Noah Webster

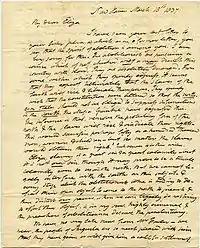
Letter from Webster to daughter Eliza, 1837, warning of perils of the abolitionist movement

In his early years, Webster was a freethinker, but in 1808 he became a convert to Calvinistic orthodoxy, and thereafter became a devout Congregationalist who preached the need to Christianize the nation. Webster viewed language as a means to control disruptive thoughts. His "American Dictionary" emphasized the virtues of social control over human passions and individualism, submission to authority, and fear of God; they were necessary for the maintenance of the American social order. As he grew older, Webster's attitudes changed from those of an optimistic revolutionary in the 1780s to those of a pessimistic critic of man and society by the 1820s.